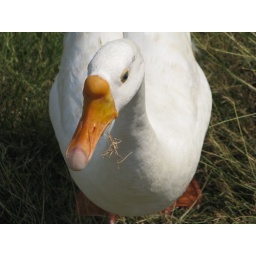
A duck settles for some dried up grass looking for interesting bits at the Hauz Khas lake in Delhi.